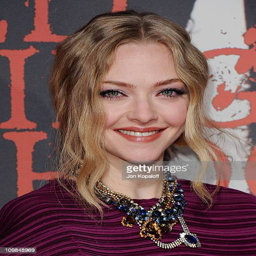
actor arrives at horror film